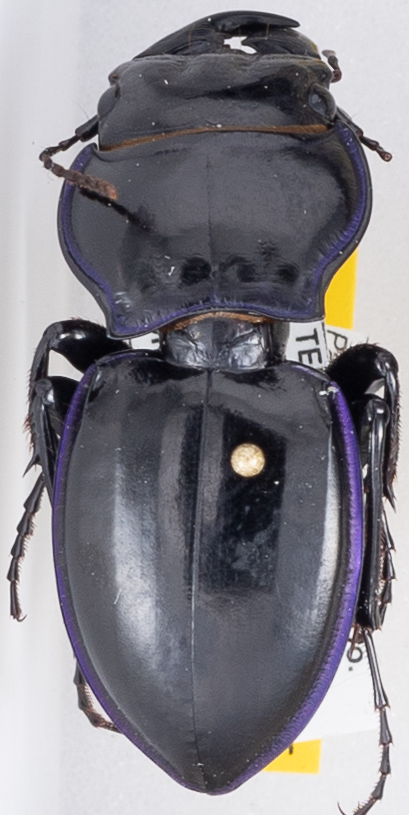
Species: Pasimachus punctulatus
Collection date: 2019-07-09
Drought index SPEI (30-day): -0.24
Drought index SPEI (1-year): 2.09
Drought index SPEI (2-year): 2.09